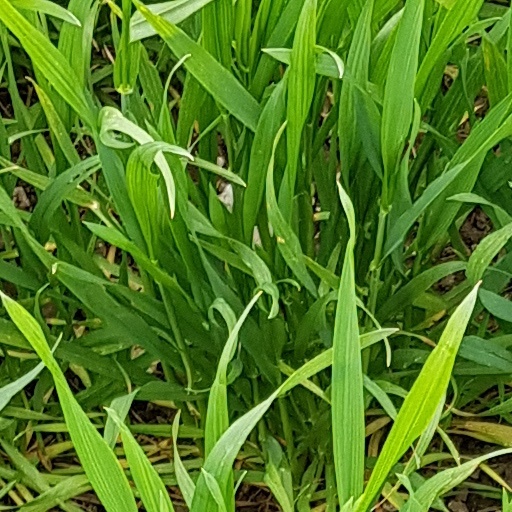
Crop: wheat